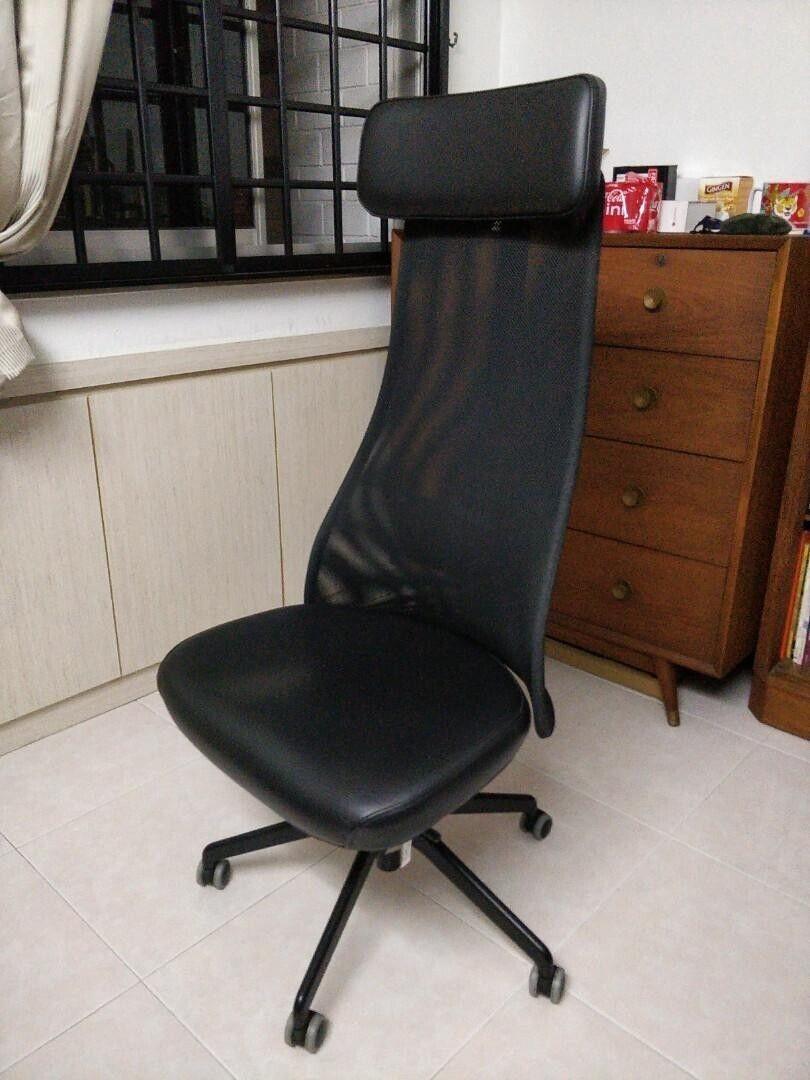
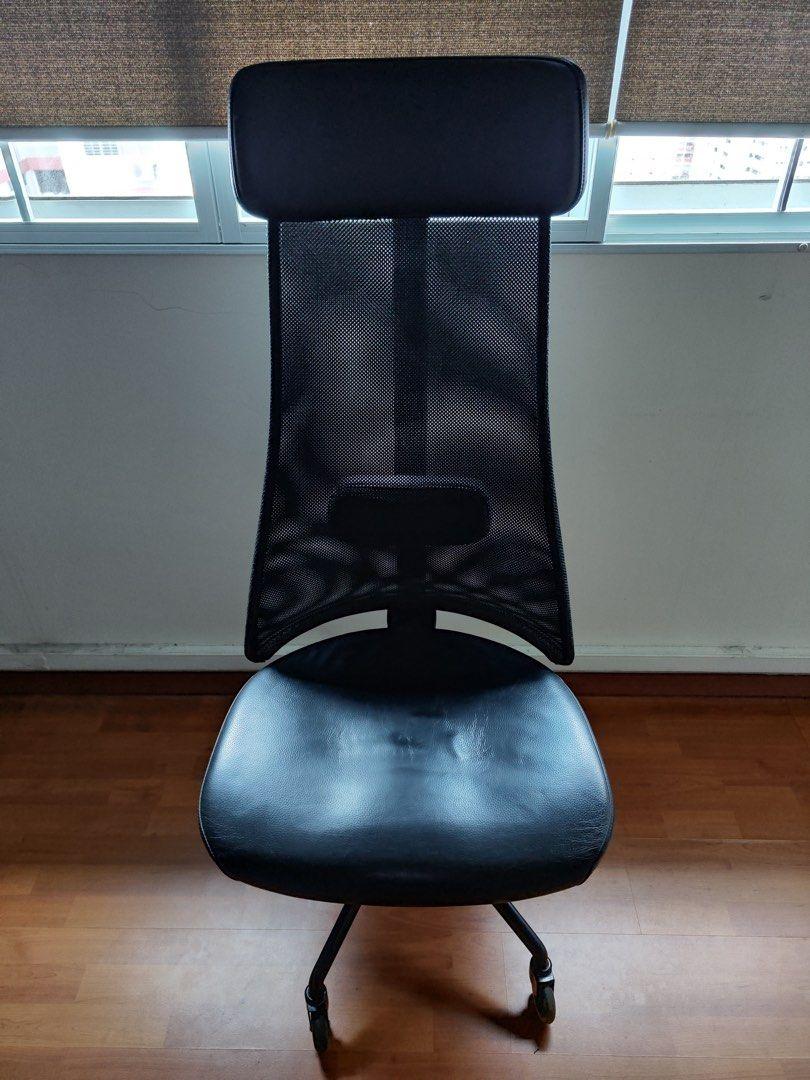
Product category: items_chair
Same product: yes